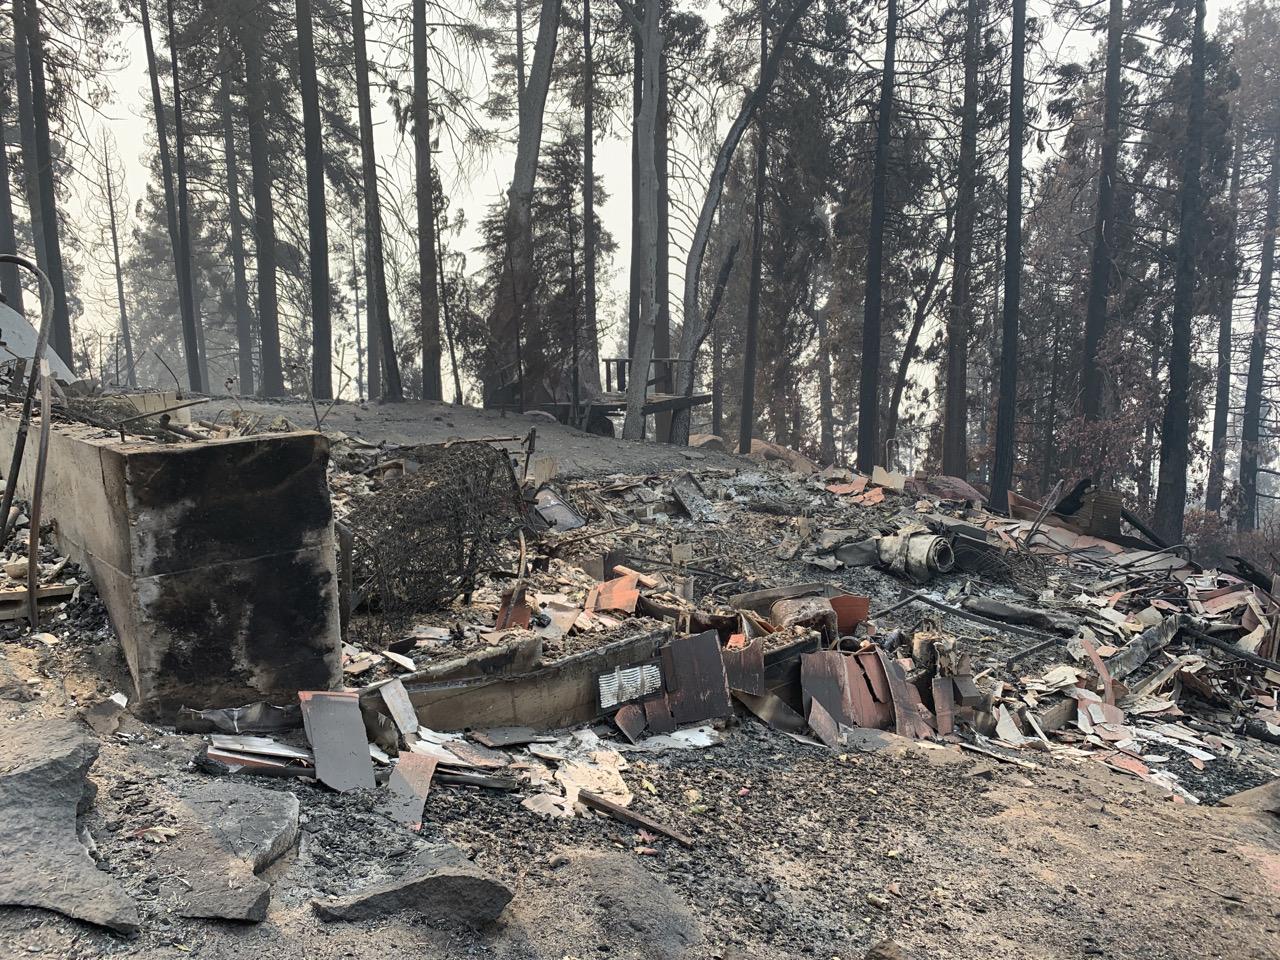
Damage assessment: destroyed